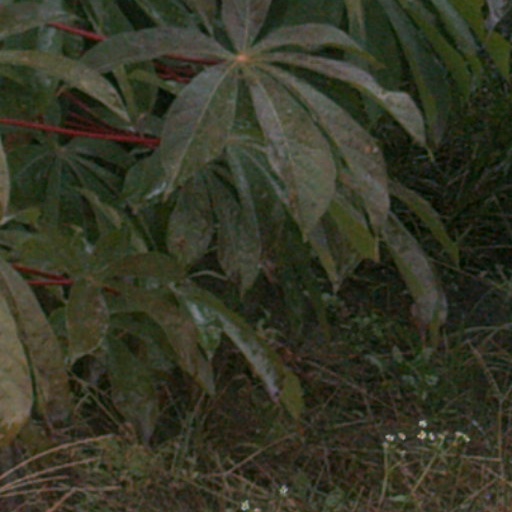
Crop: cassava